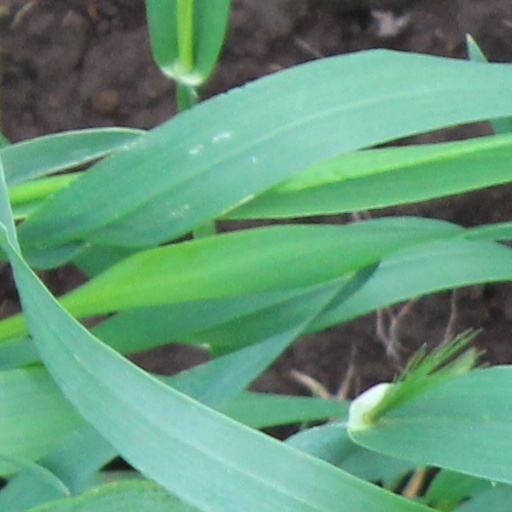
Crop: wheat